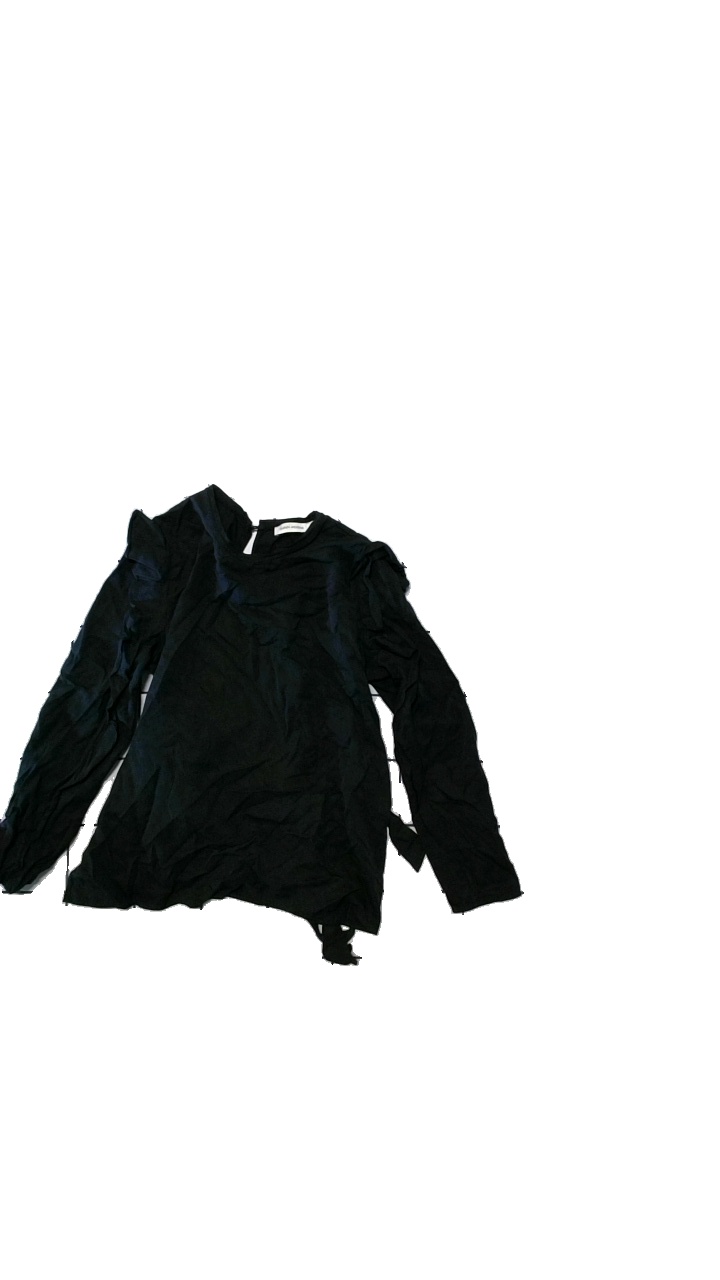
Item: Top (Ladies)
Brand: Carin Wester
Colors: Black
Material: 100% tencel
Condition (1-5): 5
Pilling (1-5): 5
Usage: Reuse
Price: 100-150